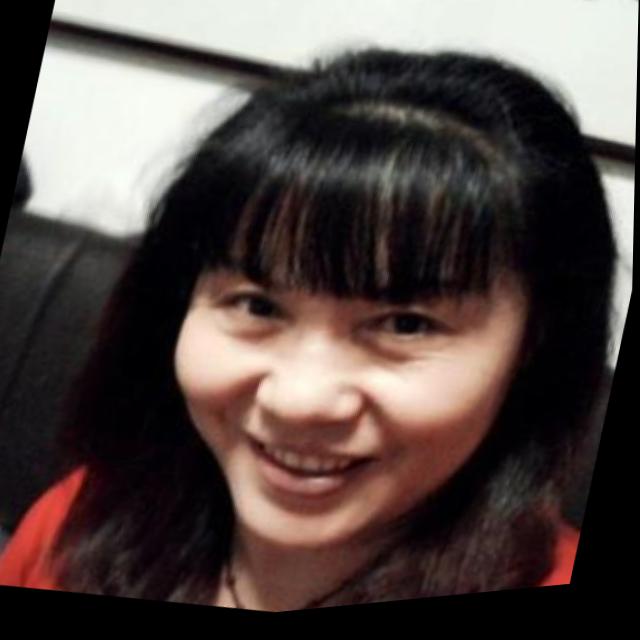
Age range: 45-64